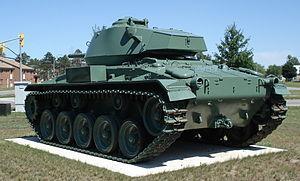
Le char M24 Chaffee est un char léger produit par les États-Unis, utilisé pendant la Seconde Guerre mondiale et dans plusieurs conflits ultérieurs comme la guerre de Corée. Il est désigné Chaffee par les Britanniques en l’honneur du général Adna Romanza Chaffee, qui a contribué au développement des unités blindées dans l'armée américaine.